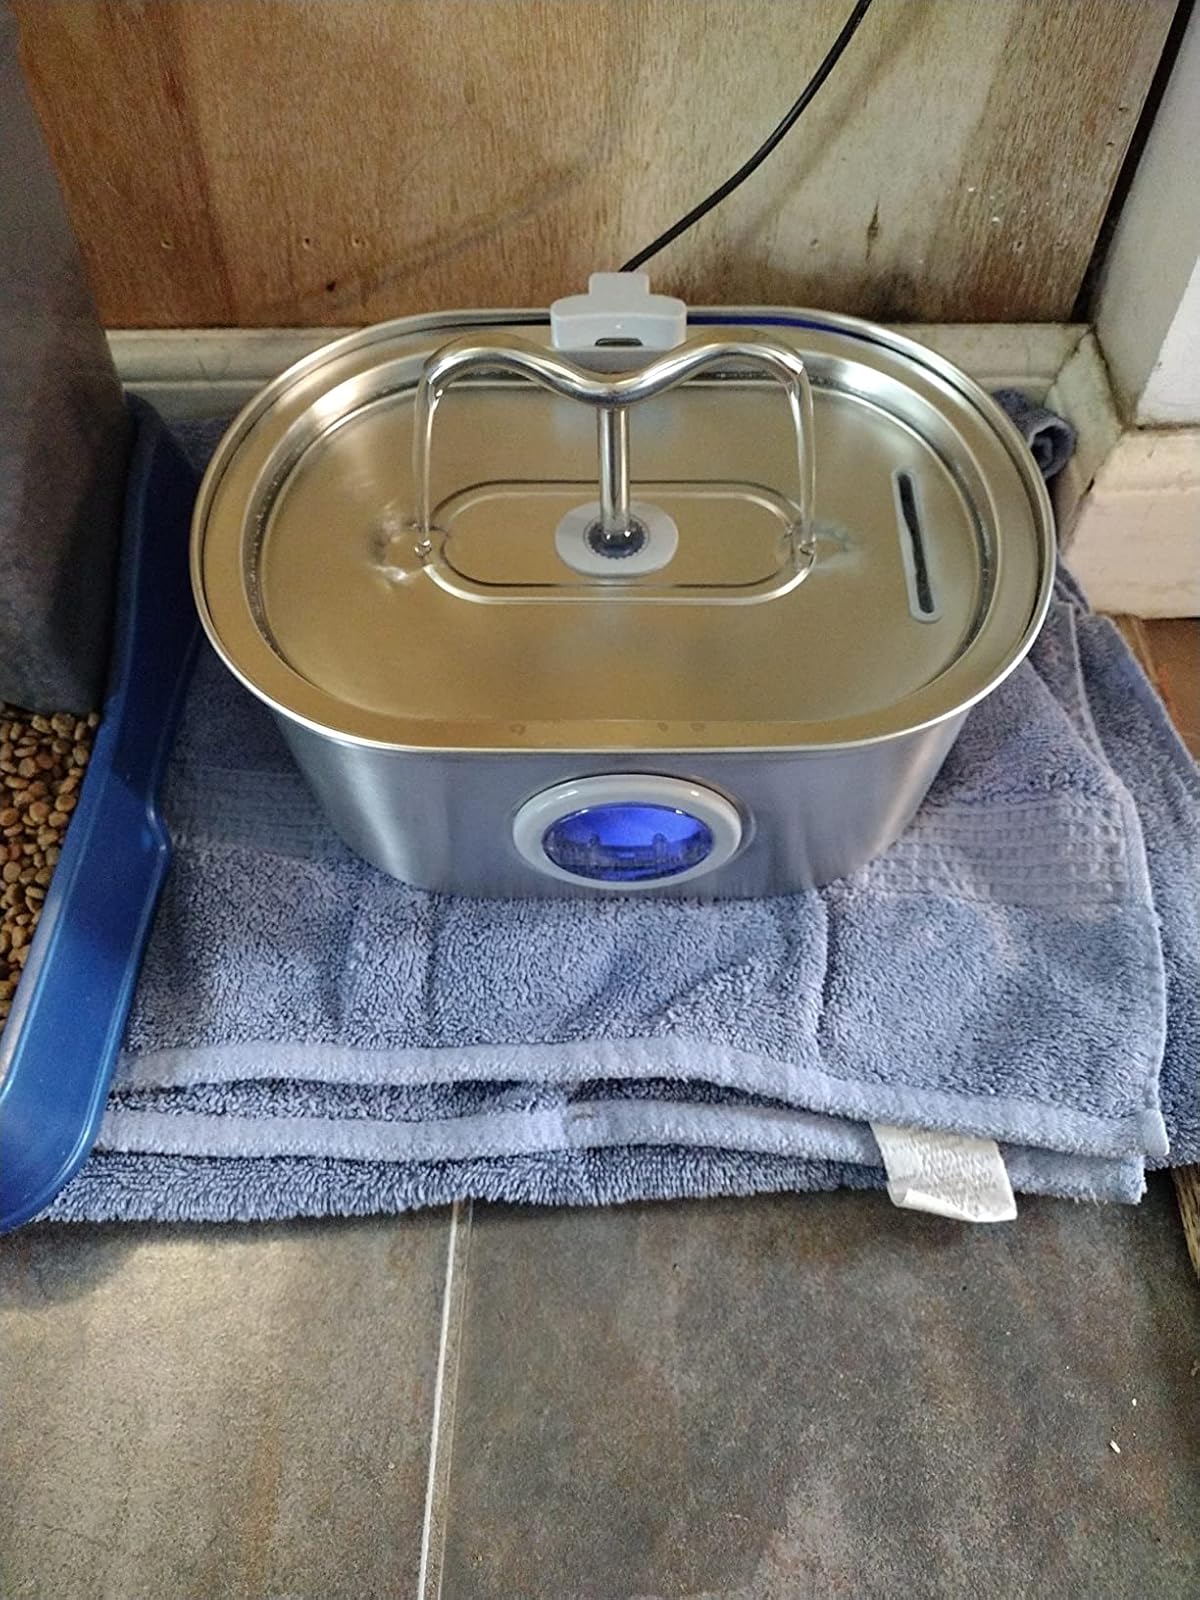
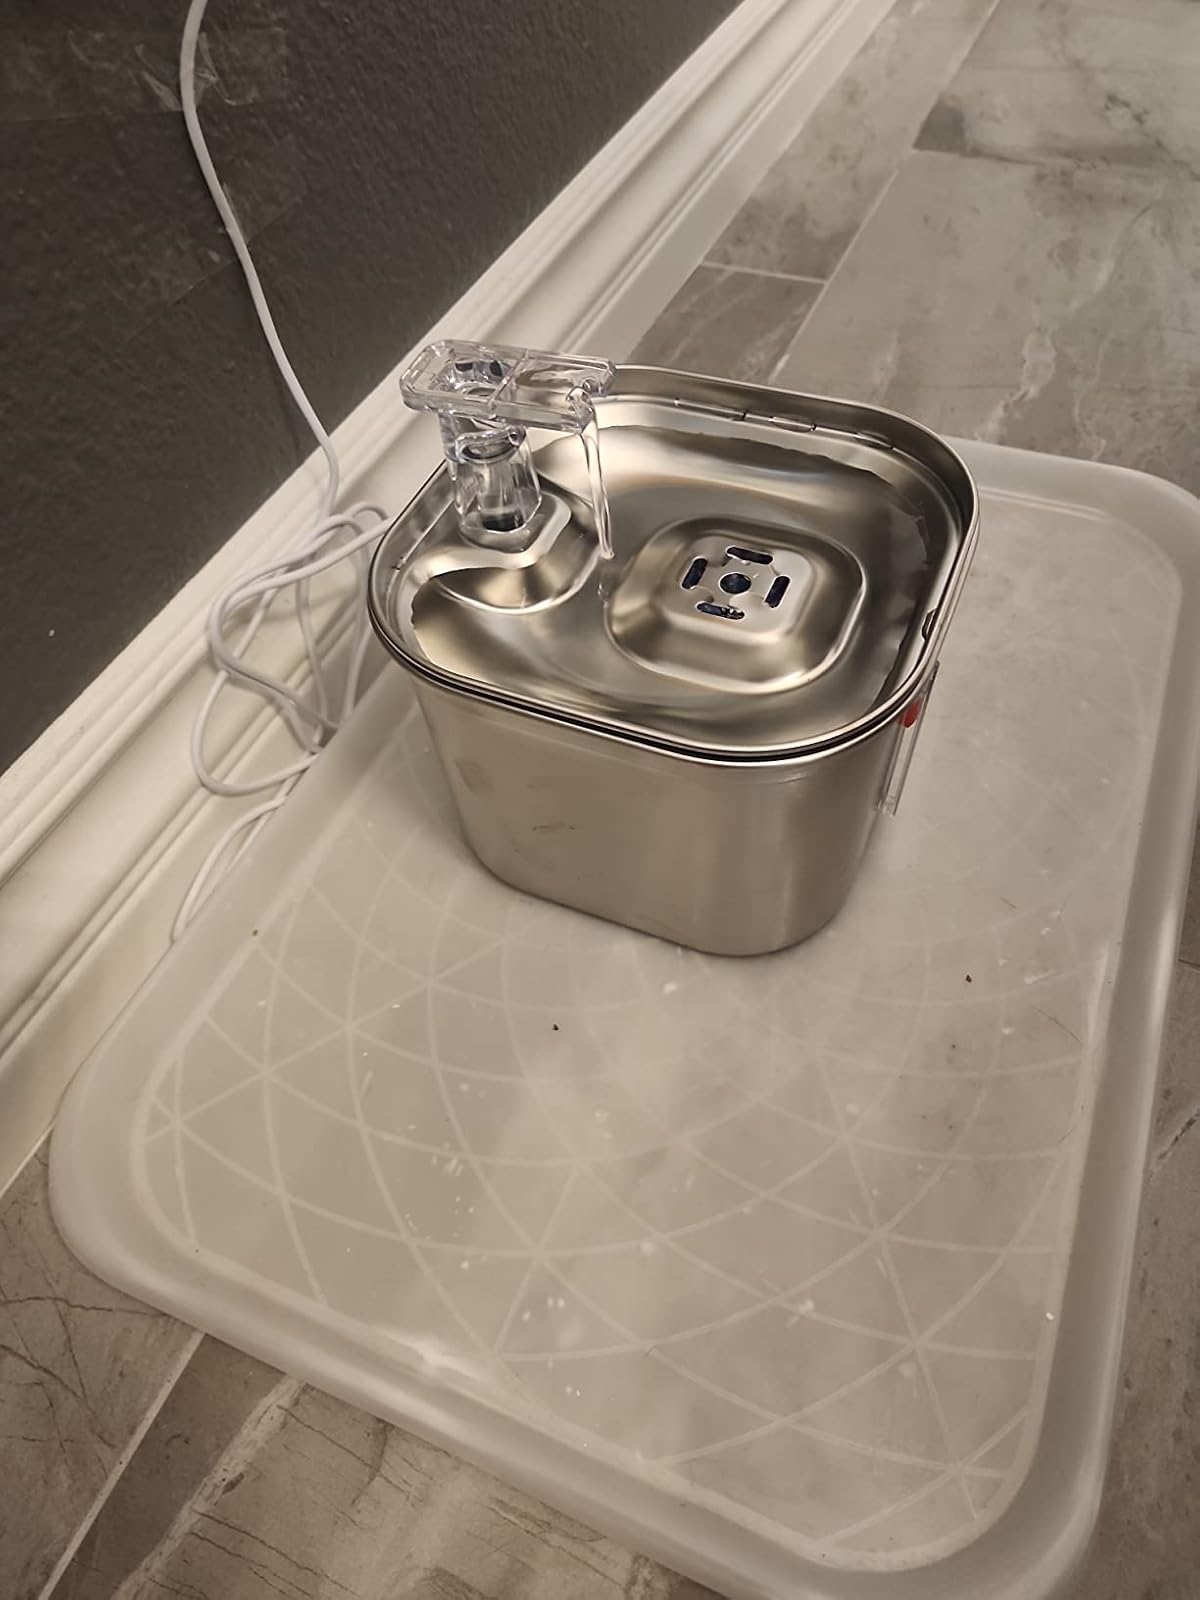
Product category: items_bowl
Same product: no